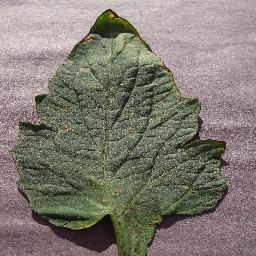
Label: Tomato___Target_Spot